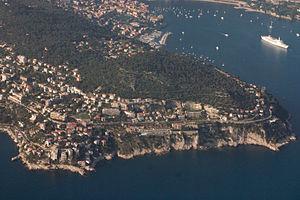
Le Cap de Nice et, à droite, la Rade de Villefranche (Alpes Maritimes)
Le cap de Nice est un cap du massif du mont Boron, dans le département des Alpes-Maritimes, en France.
La route du bord de mer est une route touristique de la Côte d'Azur qui longe la mer Méditerranée, depuis Le Trayas à l'est de Saint-Raphaël jusqu'à Menton et la frontière italienne, sur une longueur d'une centaine de kilomètres, en passant par les communes de Saint-Raphaël, Théoule-sur-Mer, Mandelieu-la-Napoule, La Bocca, Cannes, Vallauris, Antibes, Villeneuve-Loubet, Cagnes-sur-Mer, Saint-Laurent-du-Var, Nice, Villefranche-sur-Mer, Beaulieu-sur-Mer, Eze, Saint-Jean-Cap-Ferrat, Cap-d'Ail, la Principauté de Monaco, Roquebrune-Cap-Martin et Menton. Elle est une partie de l'ancienne route nationale 98 devenue route départementale 6098 dans les Alpes-Maritimes ou route métropolitaine 6098 dans la Métropole Nice Côte d'Azur.